Public water transport in Timișoara

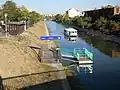
A vaporetto is shown approaching the Dacia stop, heading downstream.

The public water transport with waterbuses (colloquially named "vaporetto" (sing.) or "vaporașe" ("little ships")) is the newest public transport subsystem in Timișoara, being delivered by the local public transportation authority ("Societatea de Transport Public Timișoara") and it stretches on almost 7 km of the Bega Canal. The inaugural route took place in the morning of October 4, 2018.